Im Ye-jin

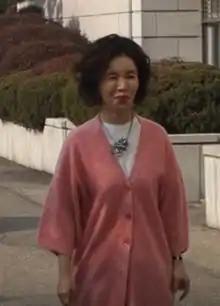
Im in March 2019

Im Ki-hee (born January 24, 1960), known professionally as Im Ye-jin, is a South Korean actress. Affectionately called the original "Nation's Little Sister", Im debuted as a teenage actress taking on roles of the "pretty teenage student" in several movies and TV series – helping her win the title of everyone's favorite "dongseng" in her time. She reached the peak of her popularity in the 1970s with the "Really Really" film trilogy, which includes "Never Forget Me" (1976), "I Am Really Sorry" (1976) and "I Really Really Like You". She is currently active in television.